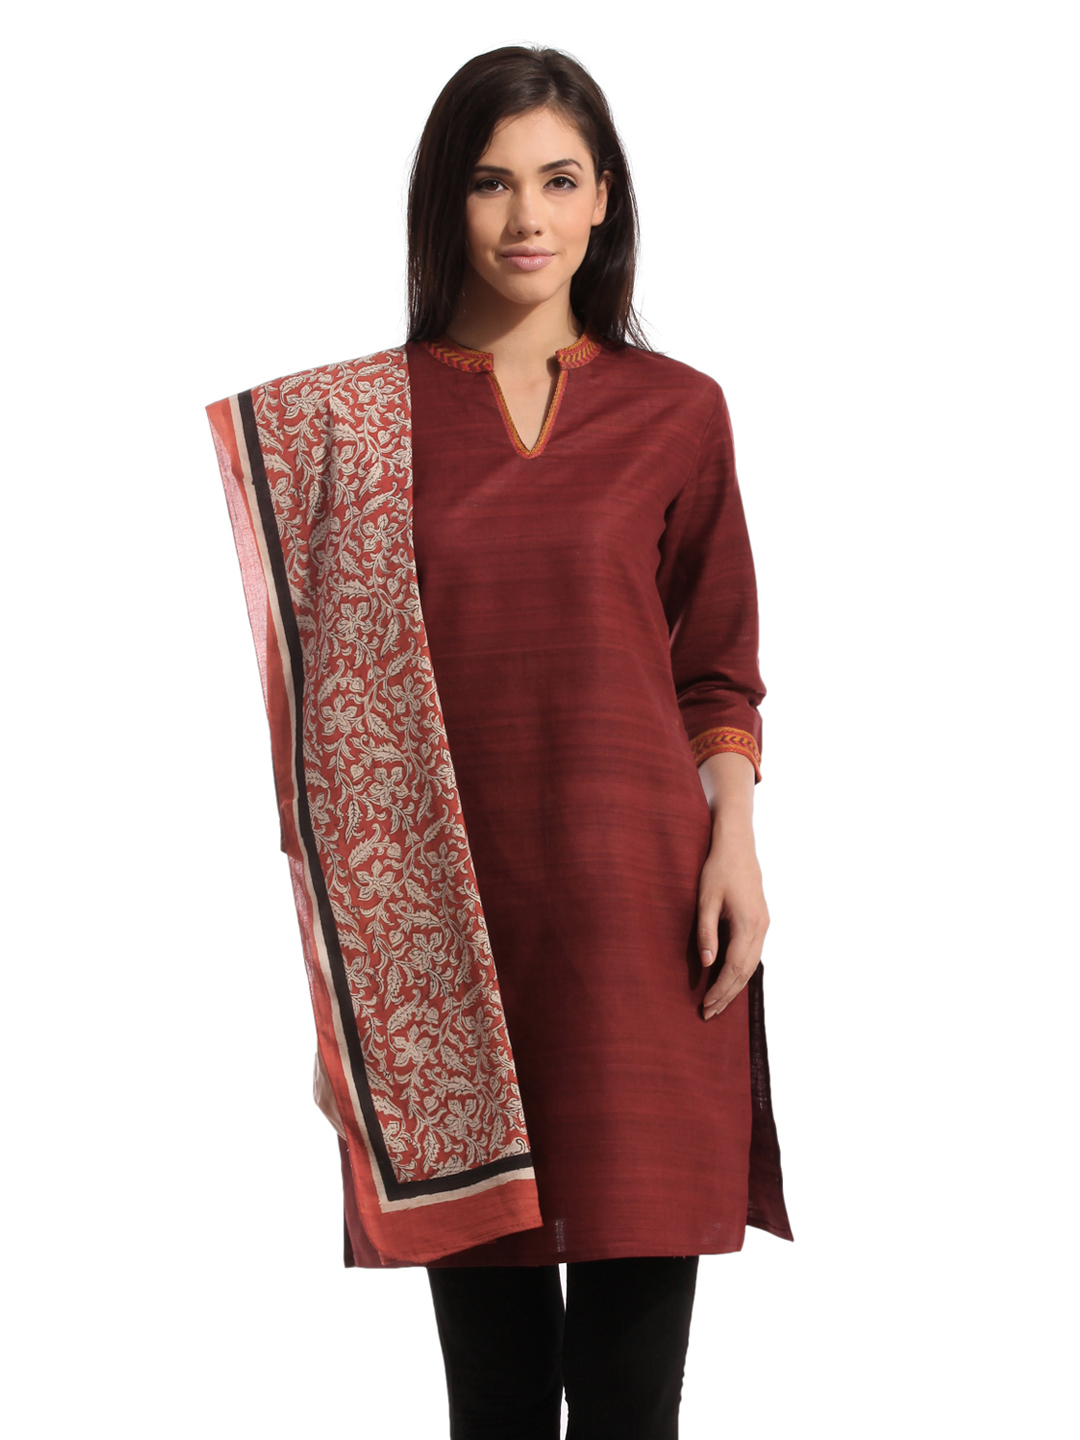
Fabindia Women Printed Rust Stole
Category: Accessories / Stoles / Stoles
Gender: Women
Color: Rust
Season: Summer 2012
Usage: Ethnic